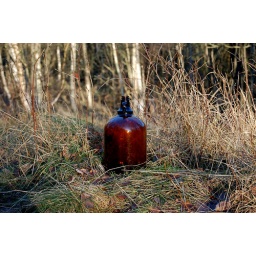
Old bottle in forest